Bonnie Blair

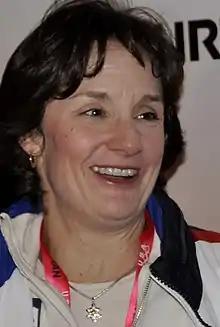
Blair in 2010

Bonnie Kathleen Blair (born March 18, 1964) is a retired American speed skater. She is one of the top skaters of her era, and one of the most decorated athletes in Olympic history. Blair competed for the United States in four Olympics, winning five gold medals and one bronze medal.